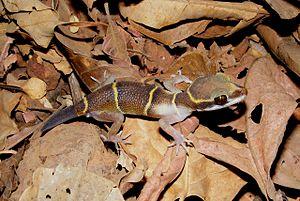
Cyrtodactylus deccanensis est une espèce de geckos de la famille des Gekkonidae.